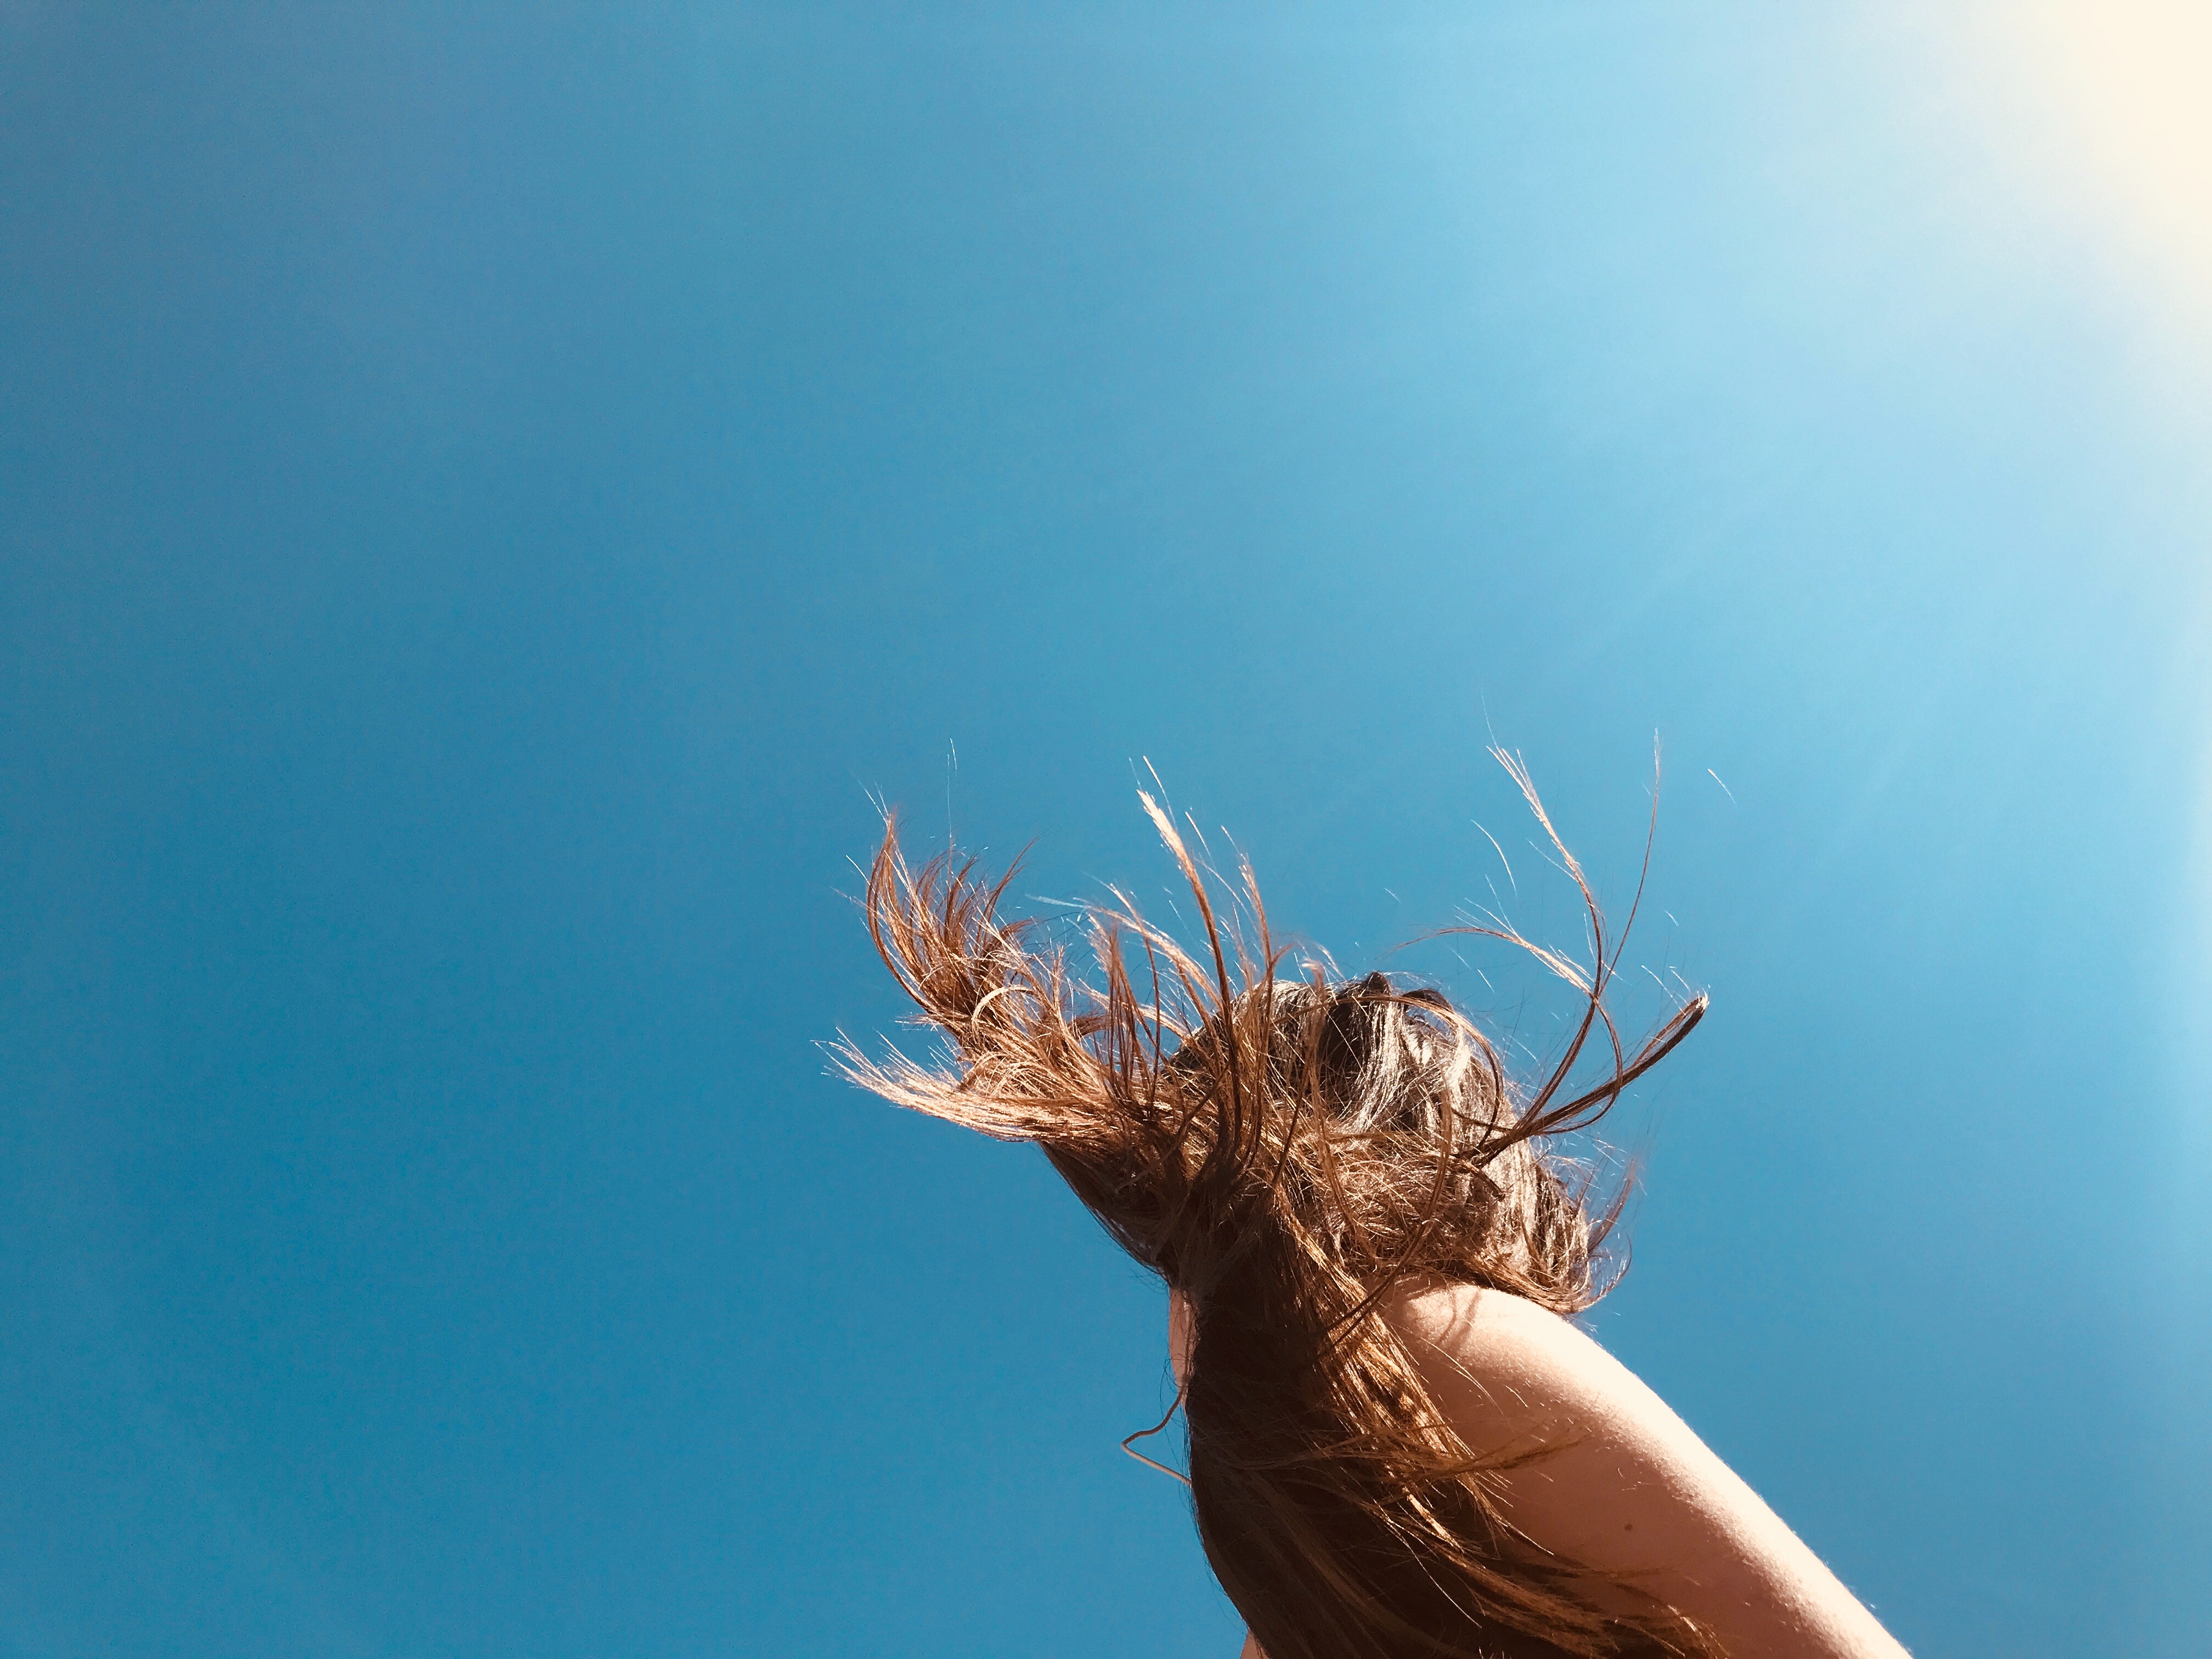
blue, sky, water, organism, plant, photography, hand, macro photography, stock photography, branch, vacation, plant stem, flower